Worcester College, Oxford

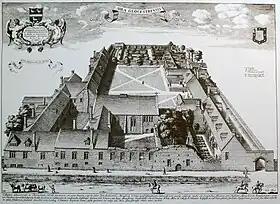
Gloucester Hall in 1675, housed largely in the surviving buildings of Gloucester College

After a lapse of 20 years, the buildings of the old Gloucester College were used in the foundation of an academic hall, "Gloucester Hall", in around 1560. The penultimate principal, Benjamin Woodroffe, attempted to establish there a 'Greek College' for Greek Orthodox students to come to Oxford, part of a scheme to make ecumenical links with the Church of England. This was a going concern from 1699 to 1705, although only 15 Greeks are recorded as members.